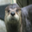
Label: otter